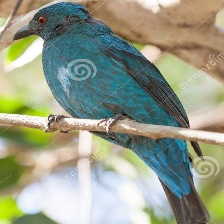
Species: FAIRY BLUEBIRD
Scientific name: IRENA